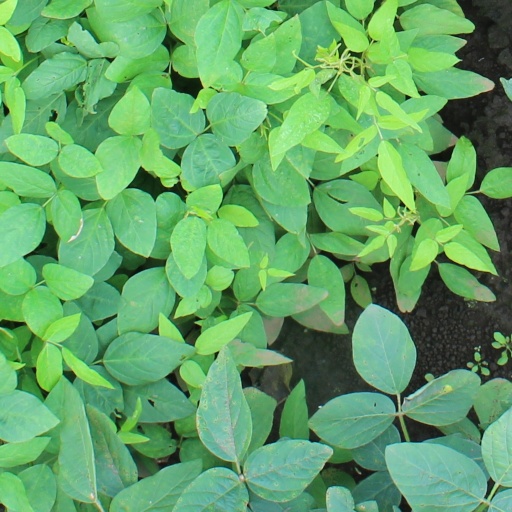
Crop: soybean